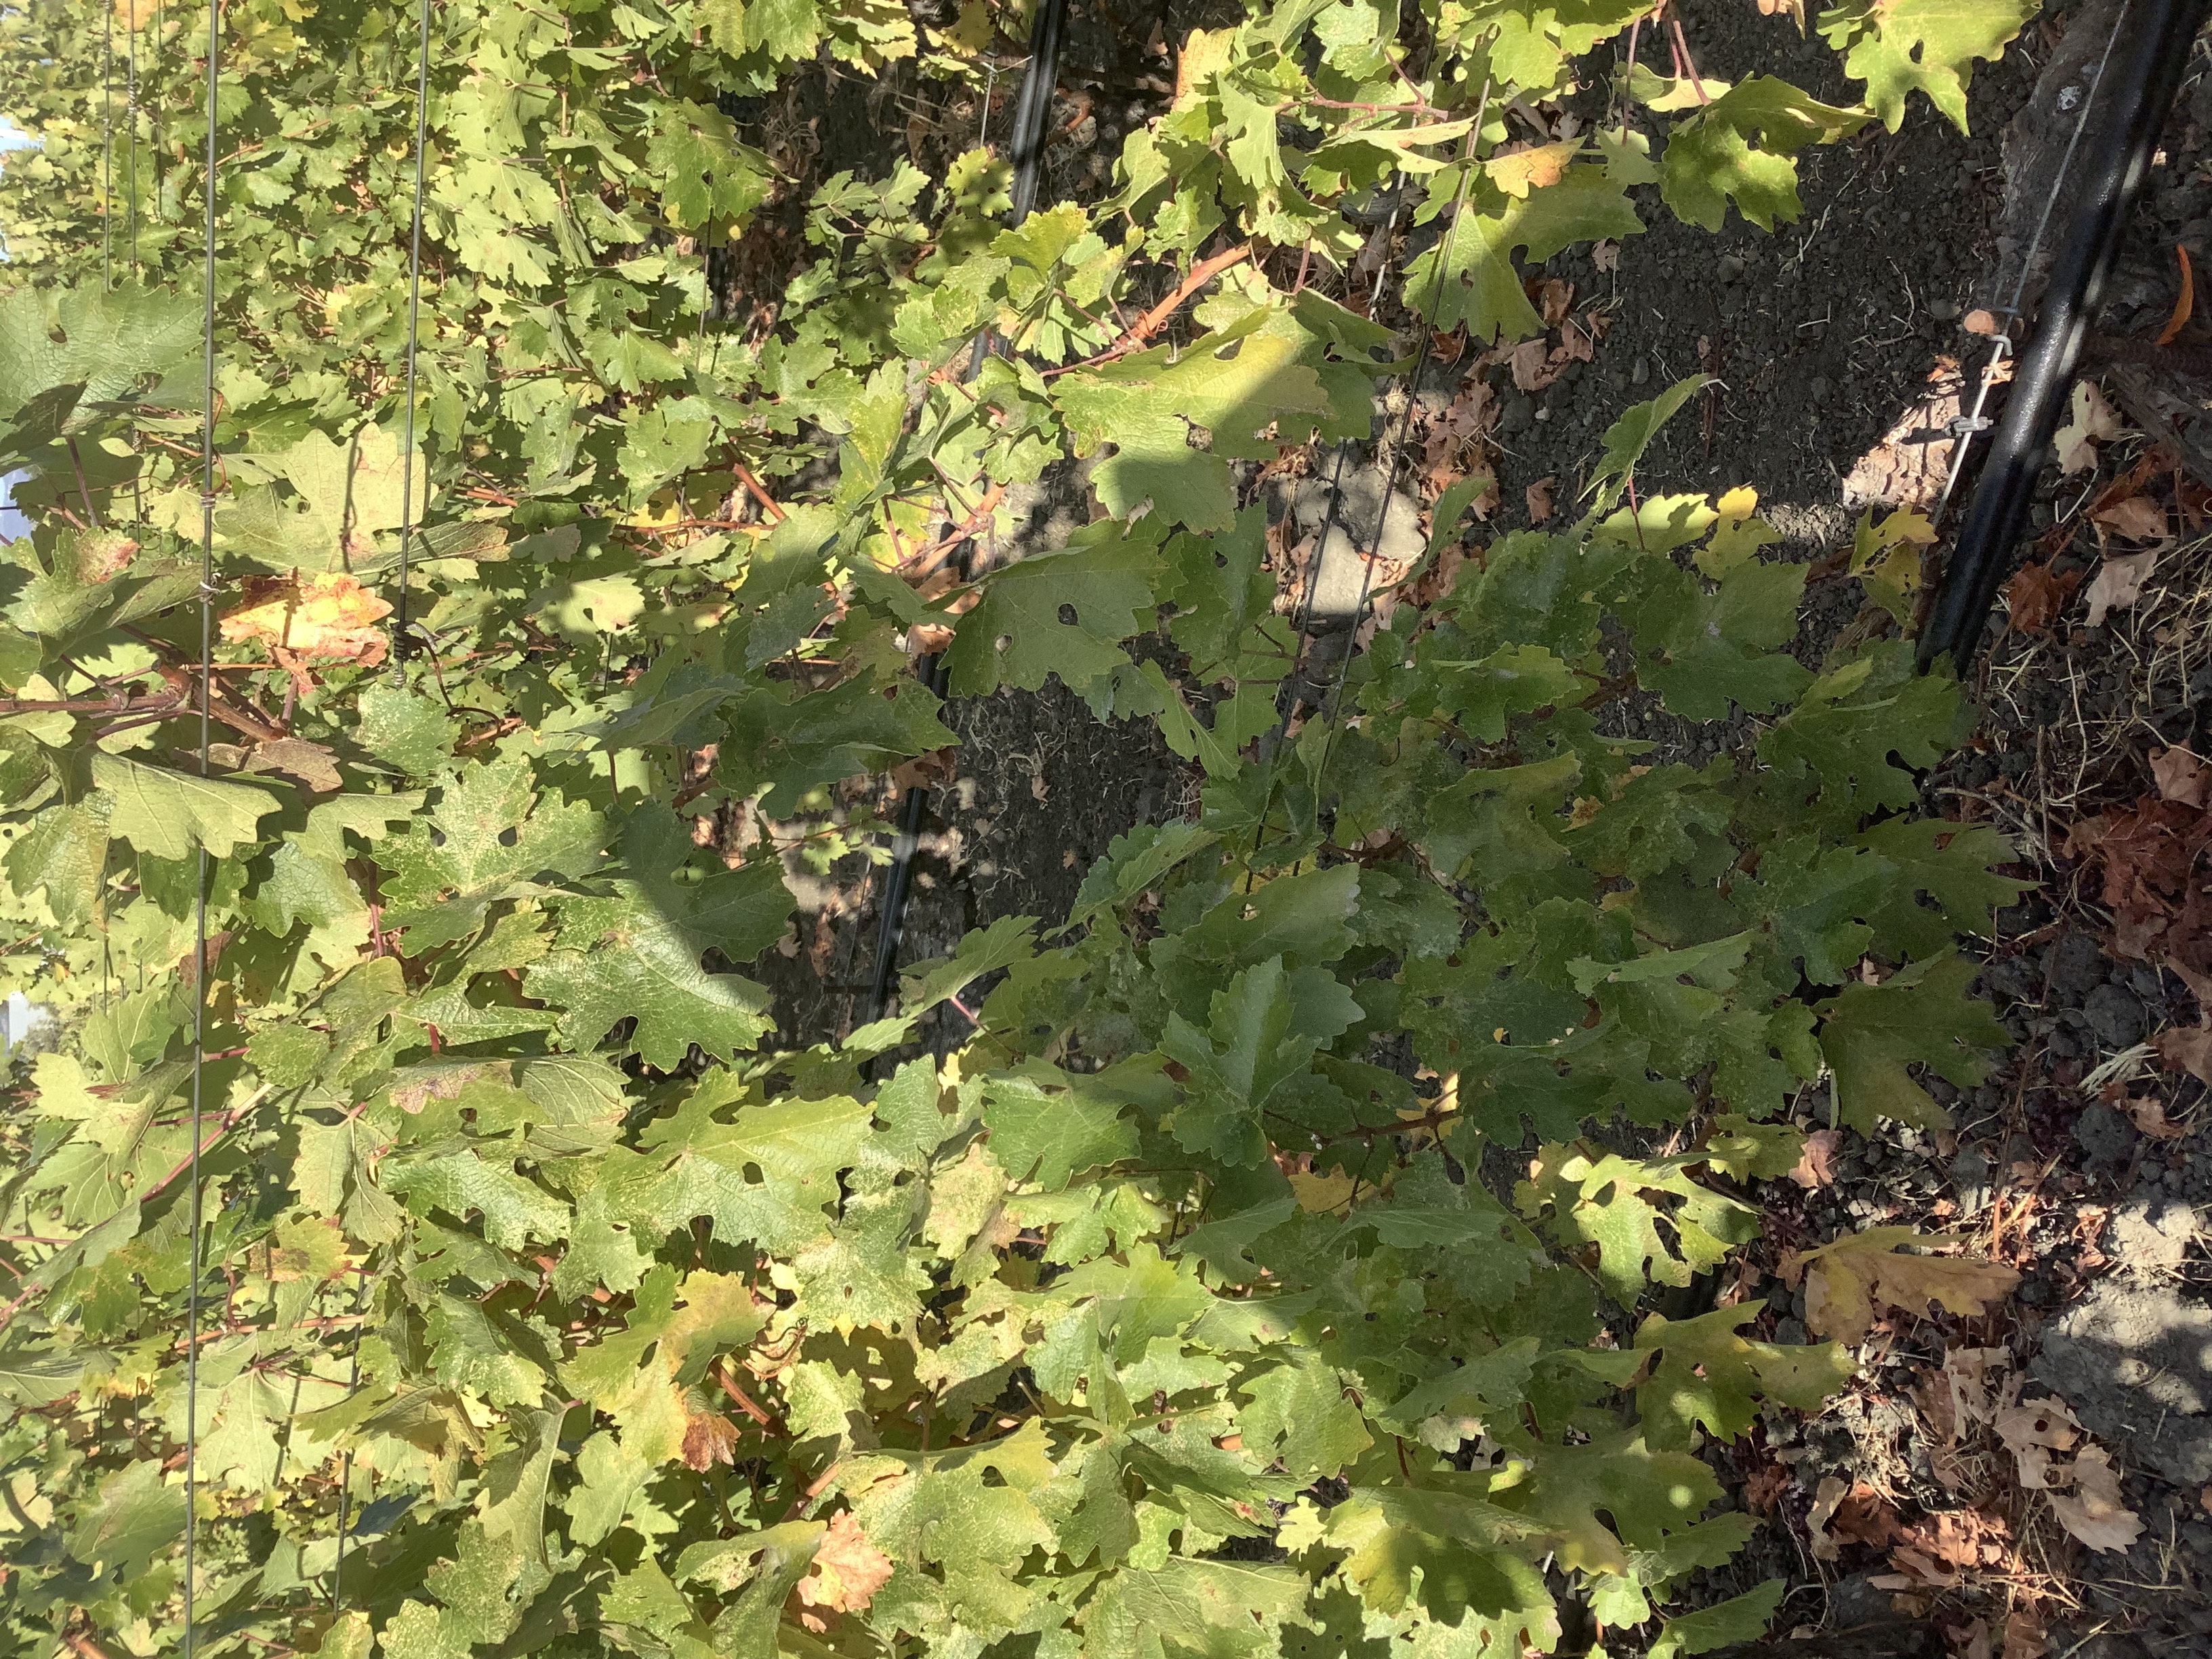
Label: No Virus